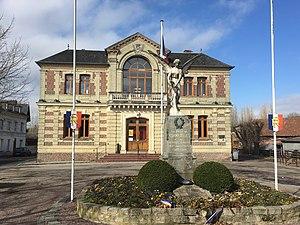
Cormeilles théâtre 27260
Cormeilles est une commune française située dans le département de l'Eure en région Normandie.